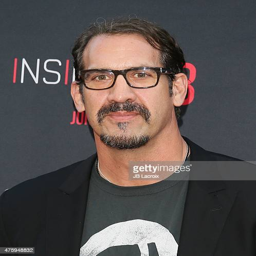
actor attends the los angeles premiere held at imax